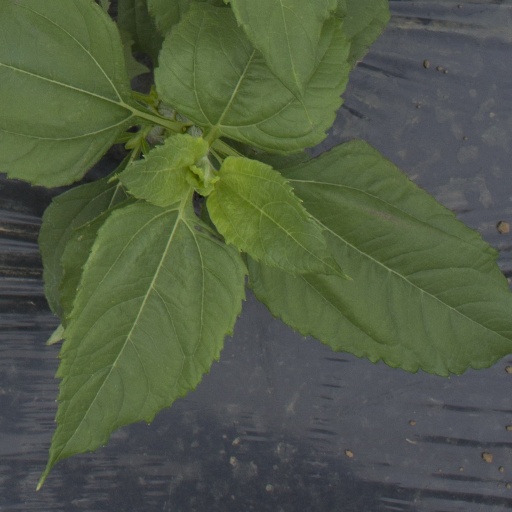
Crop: Jerusalem artichoke